Béla Pállik

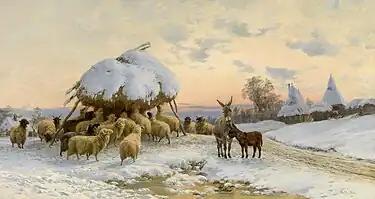
Wintertime (1901)

He spent some time at the Count's estate in Várpalota, doing portraits, some of his first animal paintings and frescoes for the library at Zichy Castle. In 1867, he was able to enroll at the Academy of Fine Arts Vienna, thanks to a state grant that the Count was able to obtain for him from Prime Minister Gyula Andrássy. His primary instructor there was Eduard von Engerth.